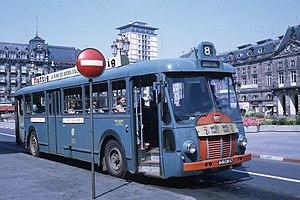
Autobus Somua type OP5/2 de la CTS, ligne 8, place Kléber Strasbourg, 1969
La Compagnie des transports strasbourgeois est une société publique locale, fondée en 1877 à Strasbourg. Elle a pour objectif l'exploitation du réseau de transports en commun de voyageurs sur le territoire de l'Eurométropole de Strasbourg.